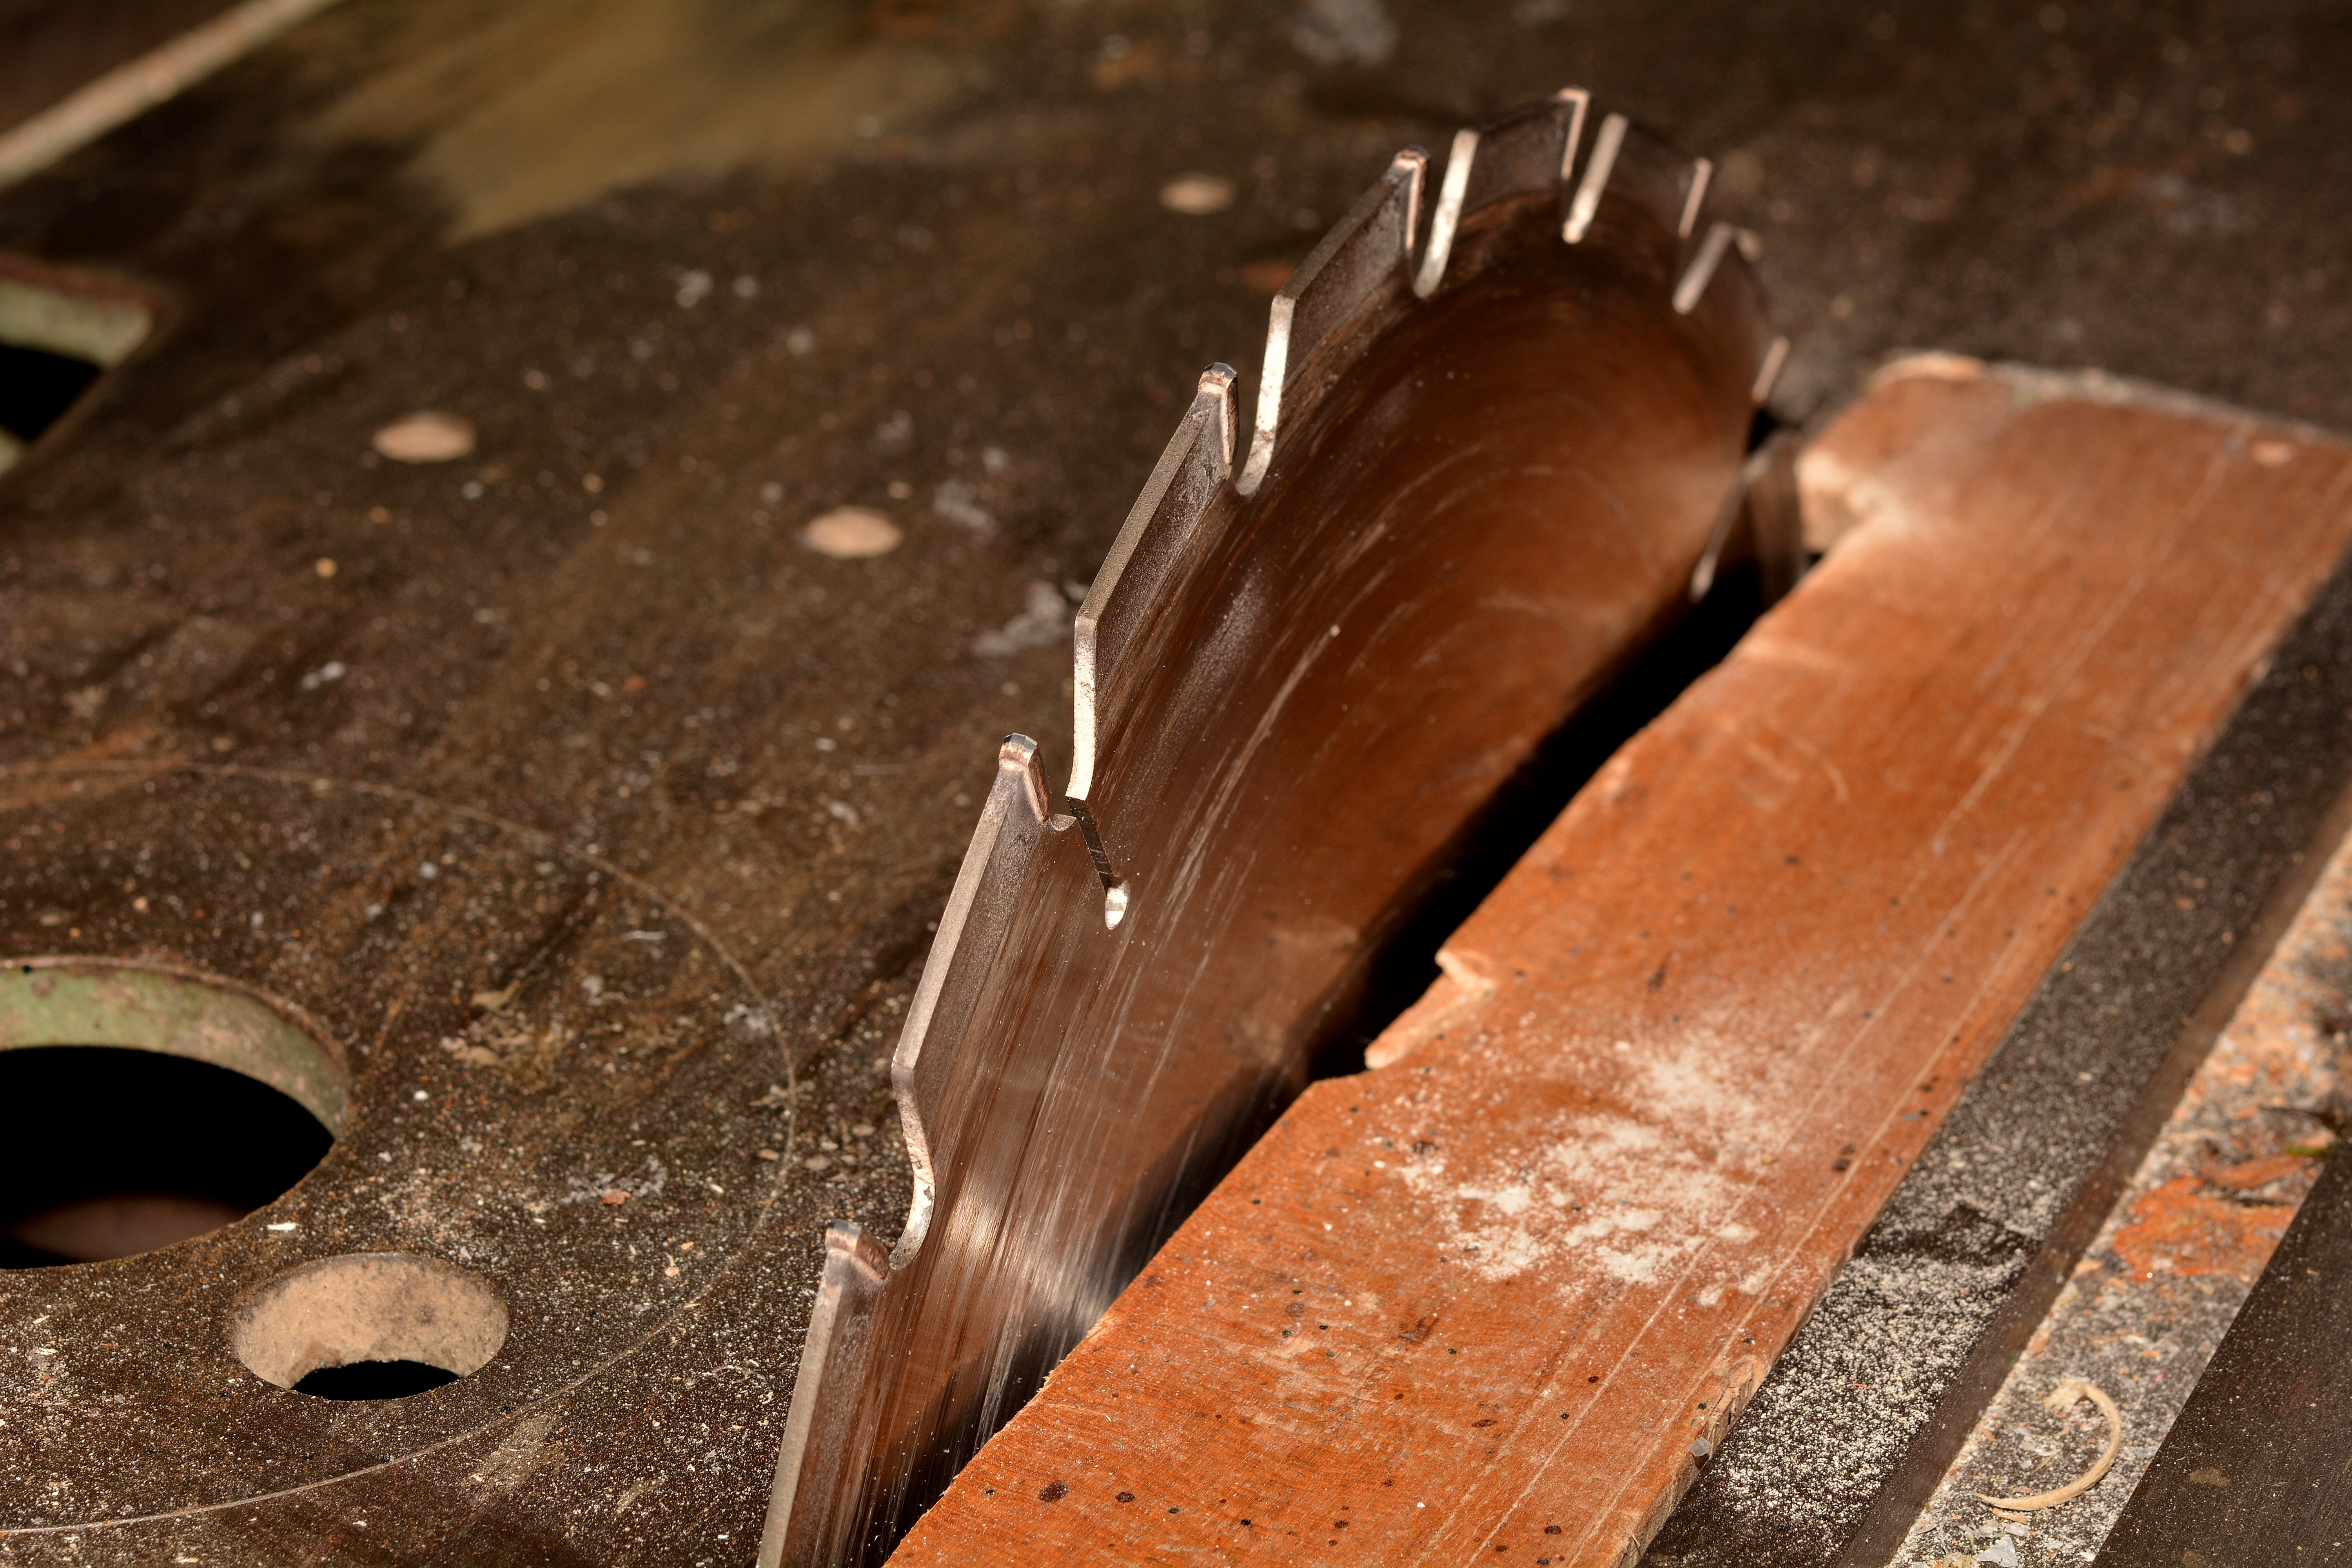
wing, wood, floor, rust, close, material, saw, wood work, cutting, close up, carving, blade, macro photography, saw blade, saw table